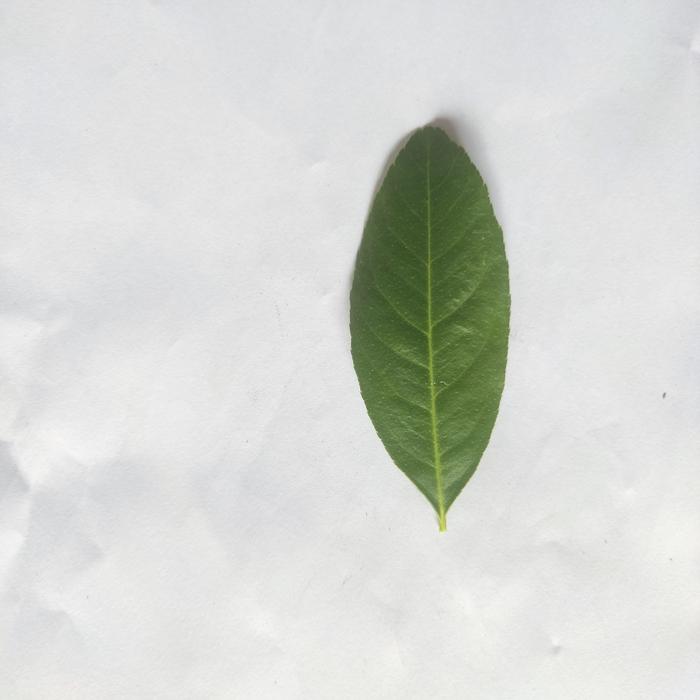
Crop: Lemon
Leaf condition: Healthy_Leaf